Harrison Fraker

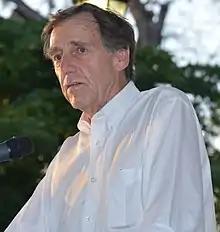
Fraker in 2017

Harrison Fraker, FAIA is a professor of Architecture and Urban Design, and the former Dean of the UC Berkeley College of Environmental Design.